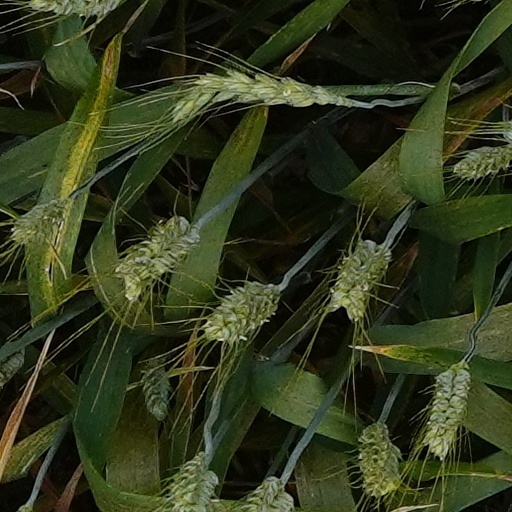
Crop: wheat